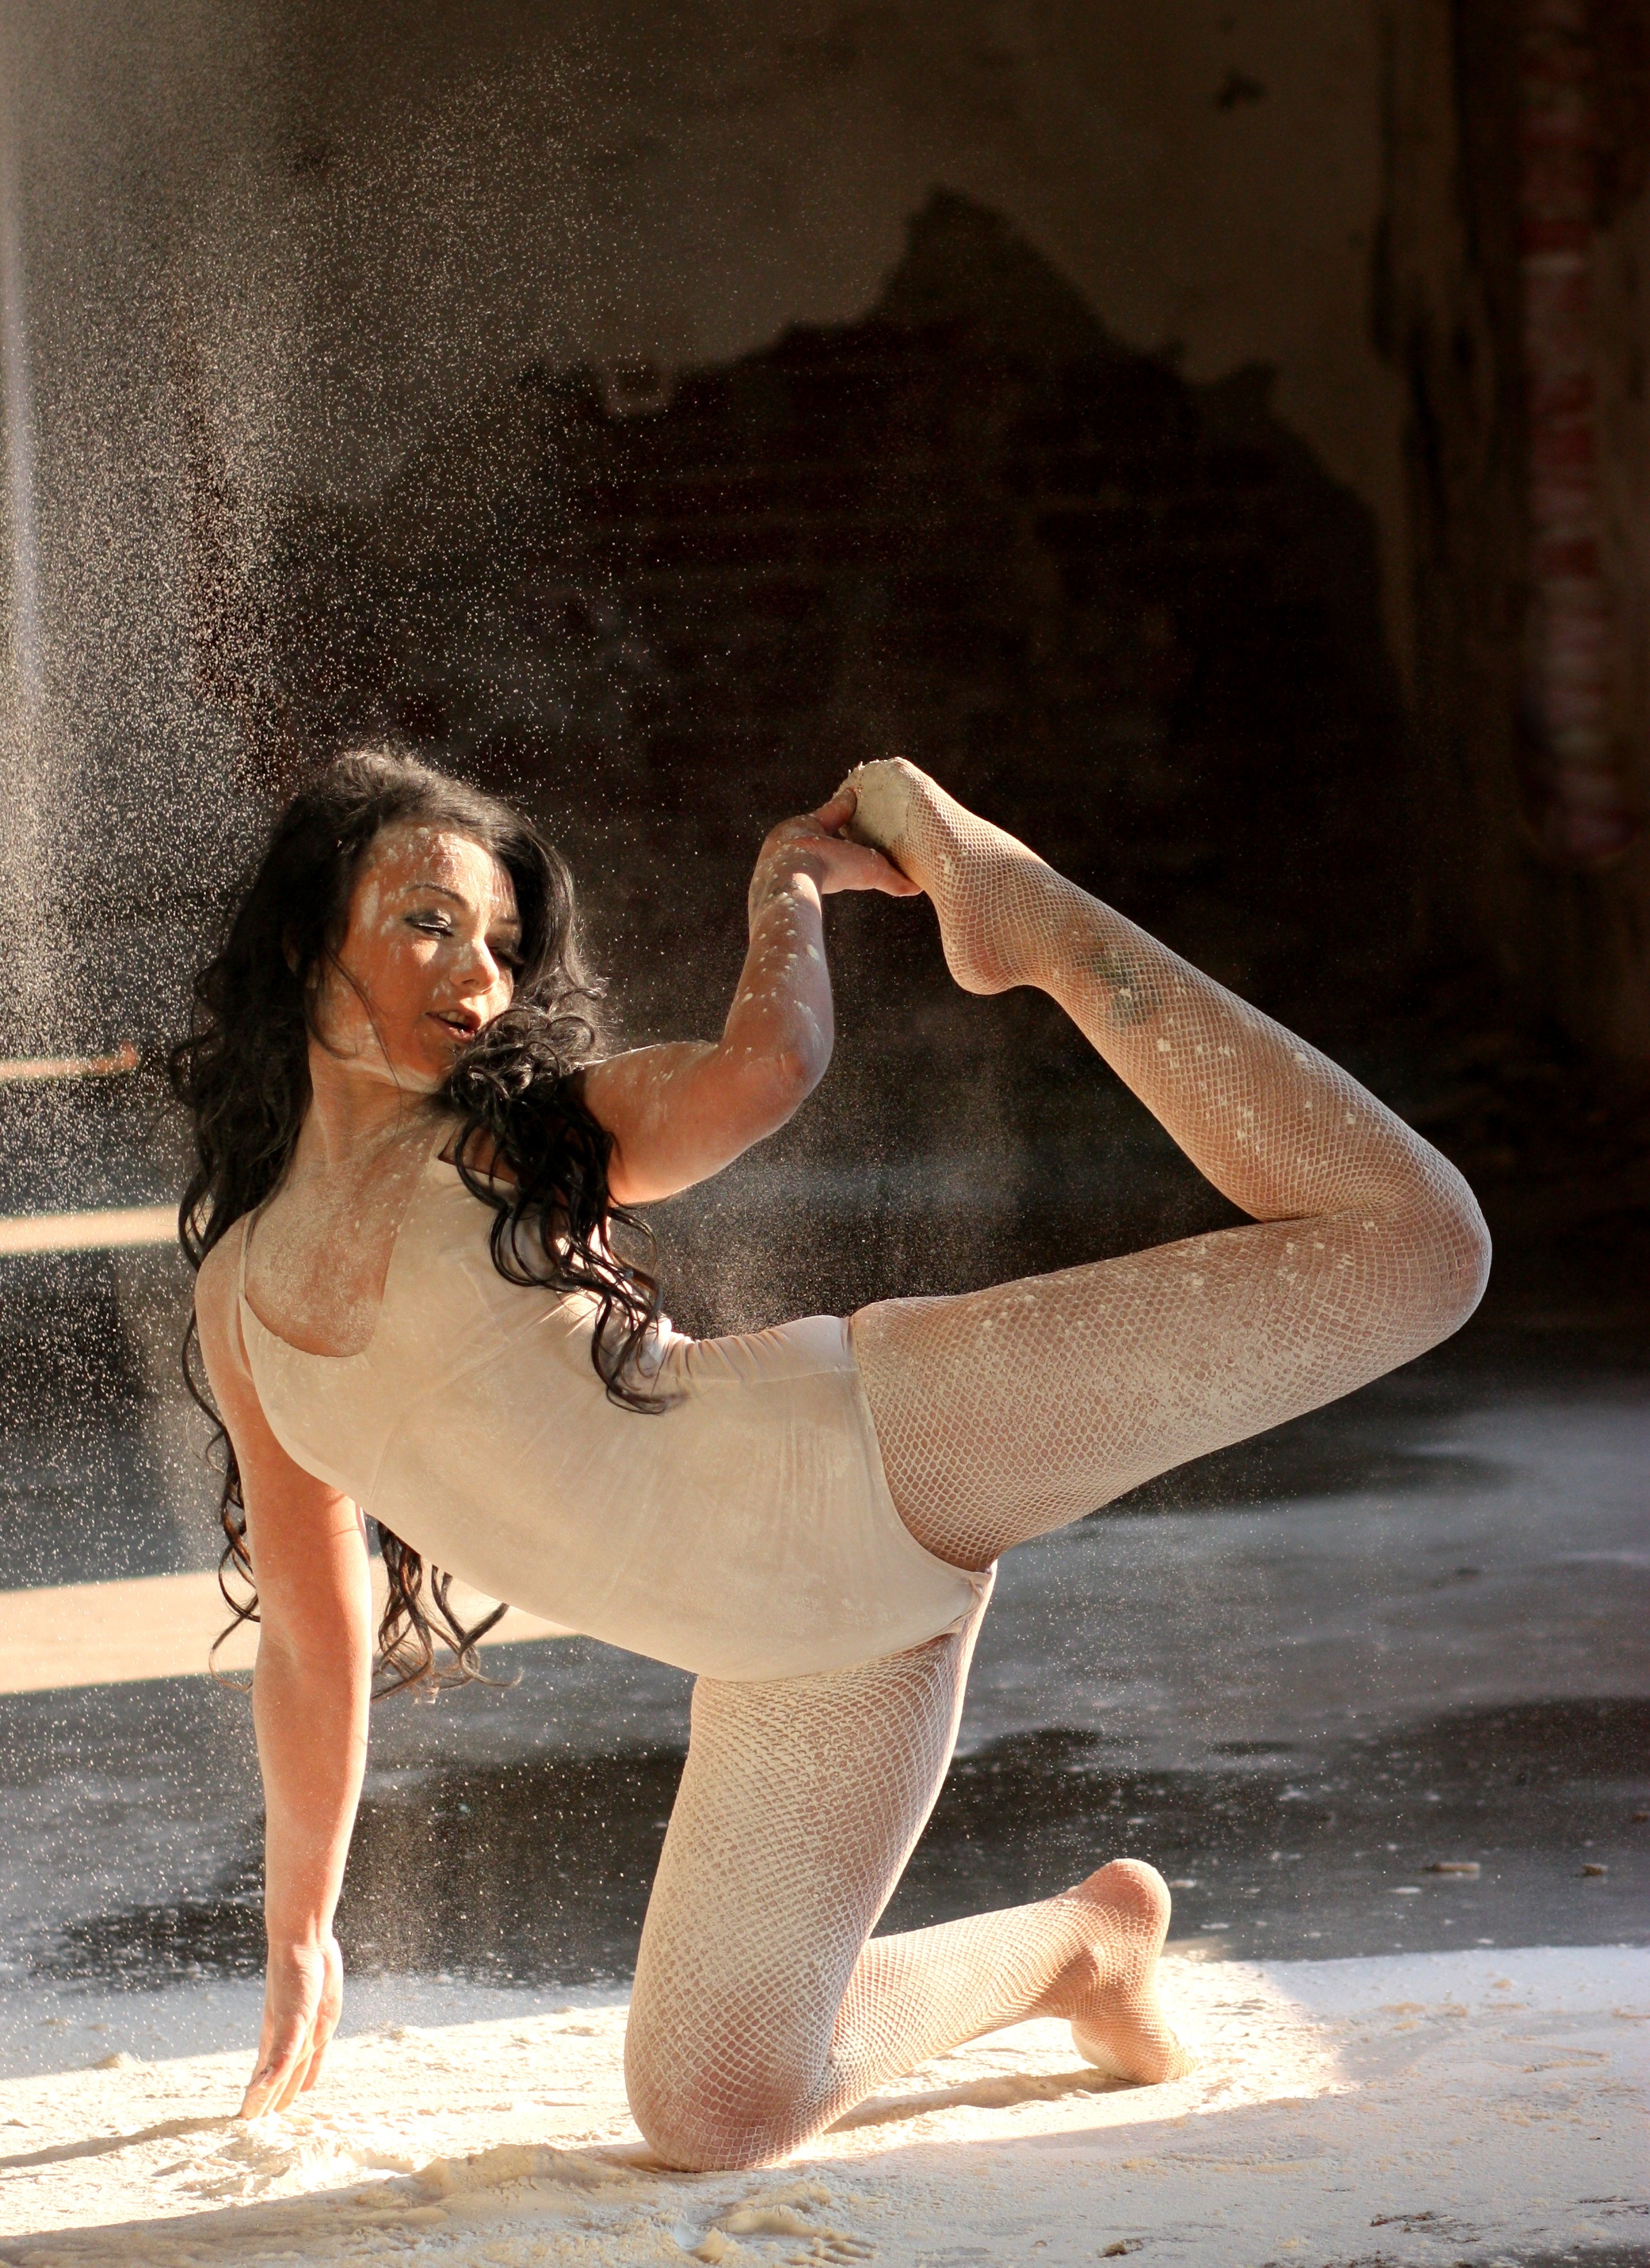
person, girl, motion, leg, portrait, model, sitting, fashion, lady, ballet, dancer, dress, sports, photograph, beauty, image, flour, sensual, photo shoot, human positions, art model, physical fitness